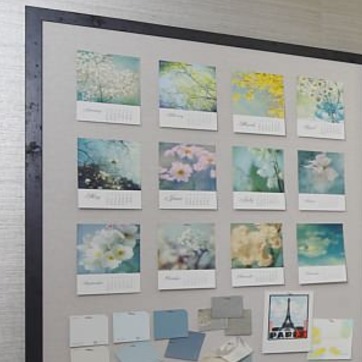
Material: paper